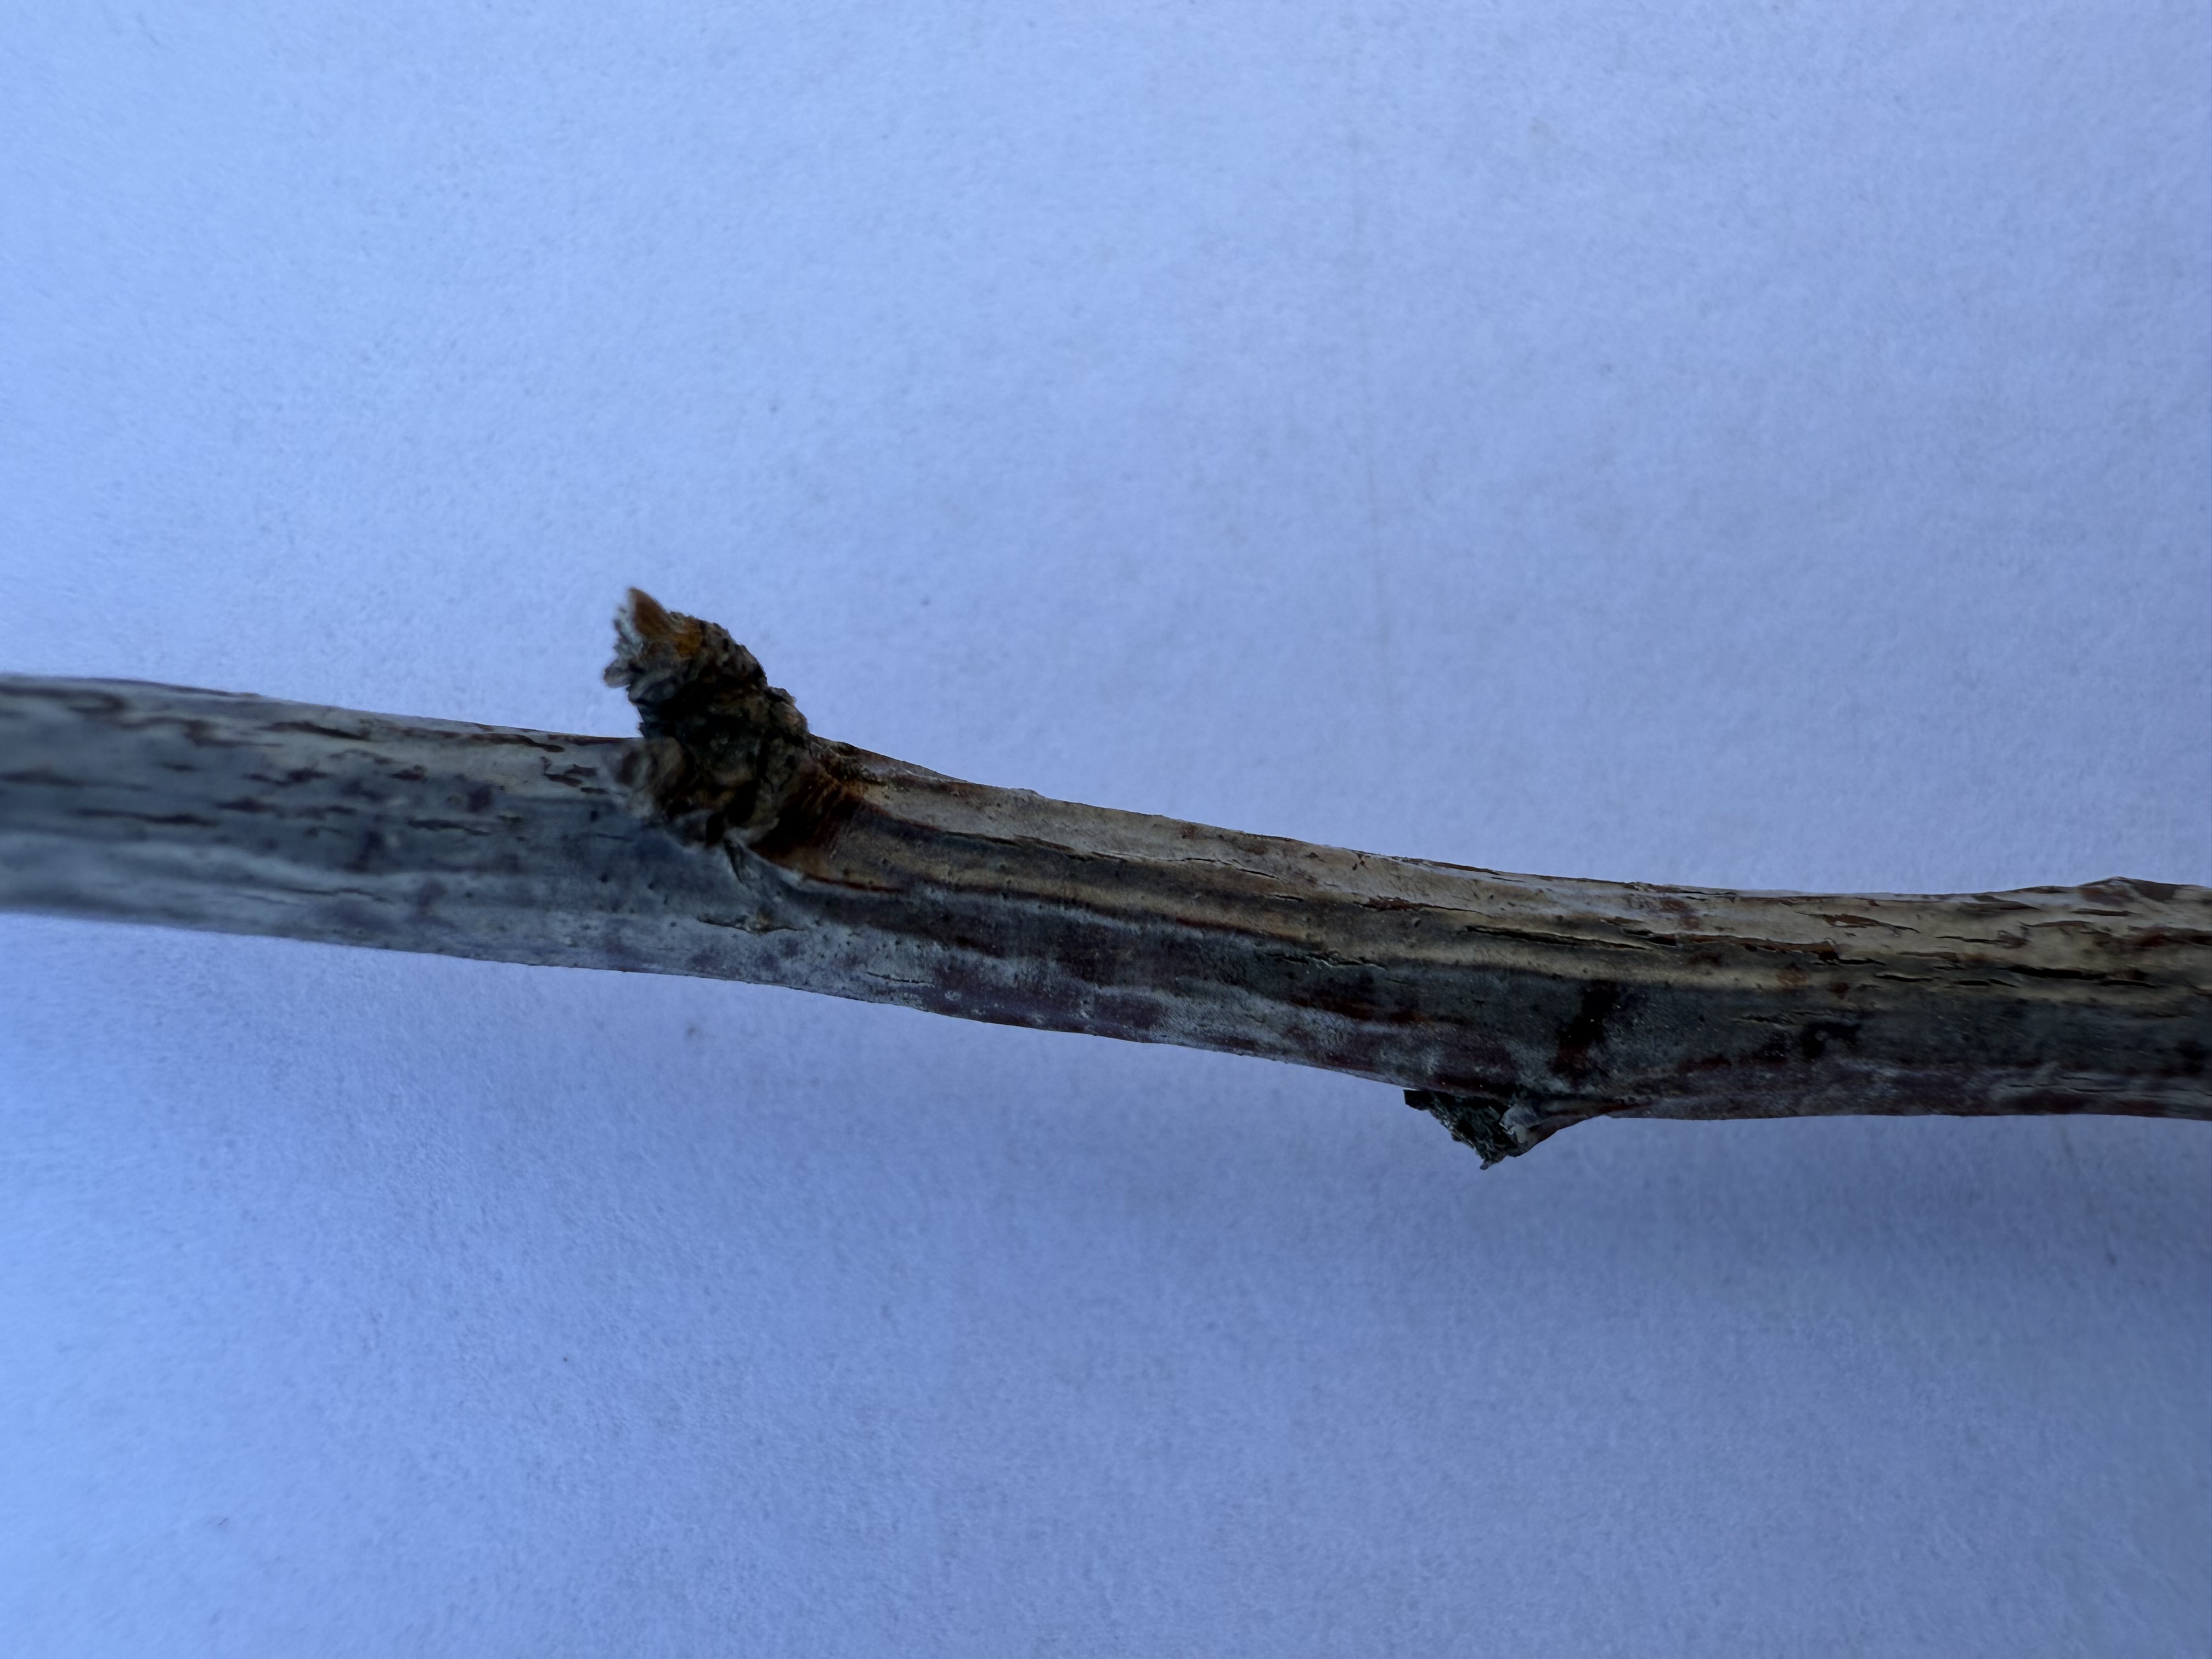
Variety: Angeleno Plum